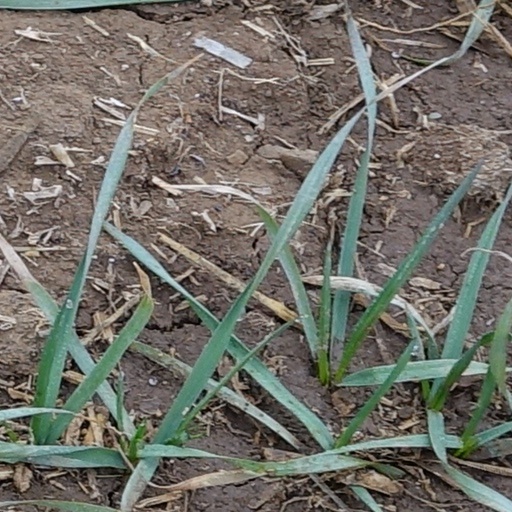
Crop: wheat